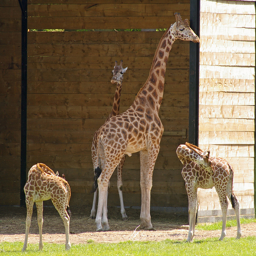
A group of giraffe standing next to each other near a wooden structure.
A mother giraffe and her three kids in a zoo.
four giraffes standing together in front of a wooden wall

An adult a four babies standing by a wood fence.
An older giraffe and three younger ones are standing next to a wooden wall.